List of Shark Tank investments

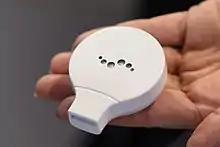
Breathometer received $1,000,000 for 30% equity from 5 different Sharks in Season 5.

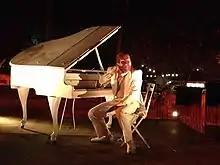
An attraction at the Los Angeles Hayride, owned by Ten Thirty One Productions, investment from Mark Cuban during Season 5.

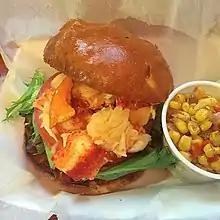
A BLT from Cousins Maine Lobster shown in 2015.

The primary investors on the Australian version of "Shark Tank" have been Janine Allis, Steve Baxter, Andrew Banks, Naomi Simson, Glen Richards, John McGrath, Sabri Suby, Catriona Wallace, Davie Fogarty, Jane Lu and Robert Herjavec.